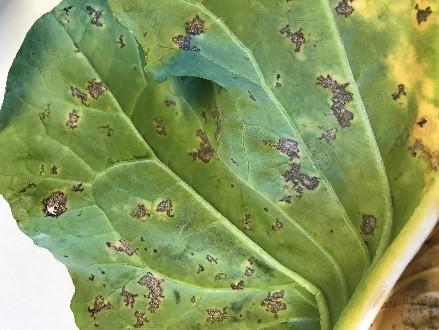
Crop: unknown
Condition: cabbage_cabbage_downy_mildew